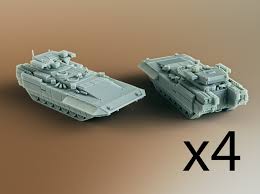
Label: BMP-T15